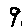
Label: 9